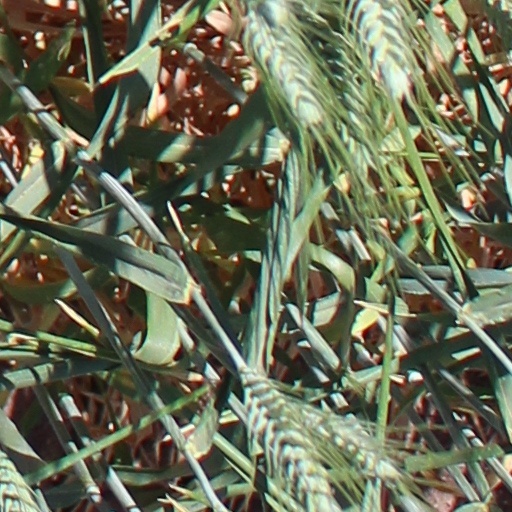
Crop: wheat